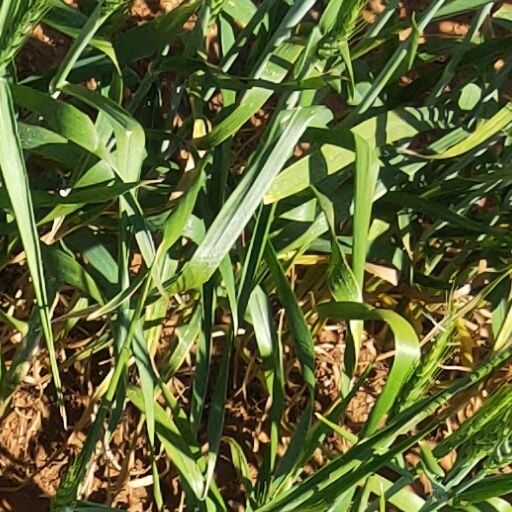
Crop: wheat